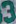
Number: 3